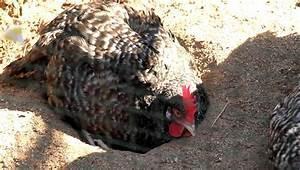
chicken